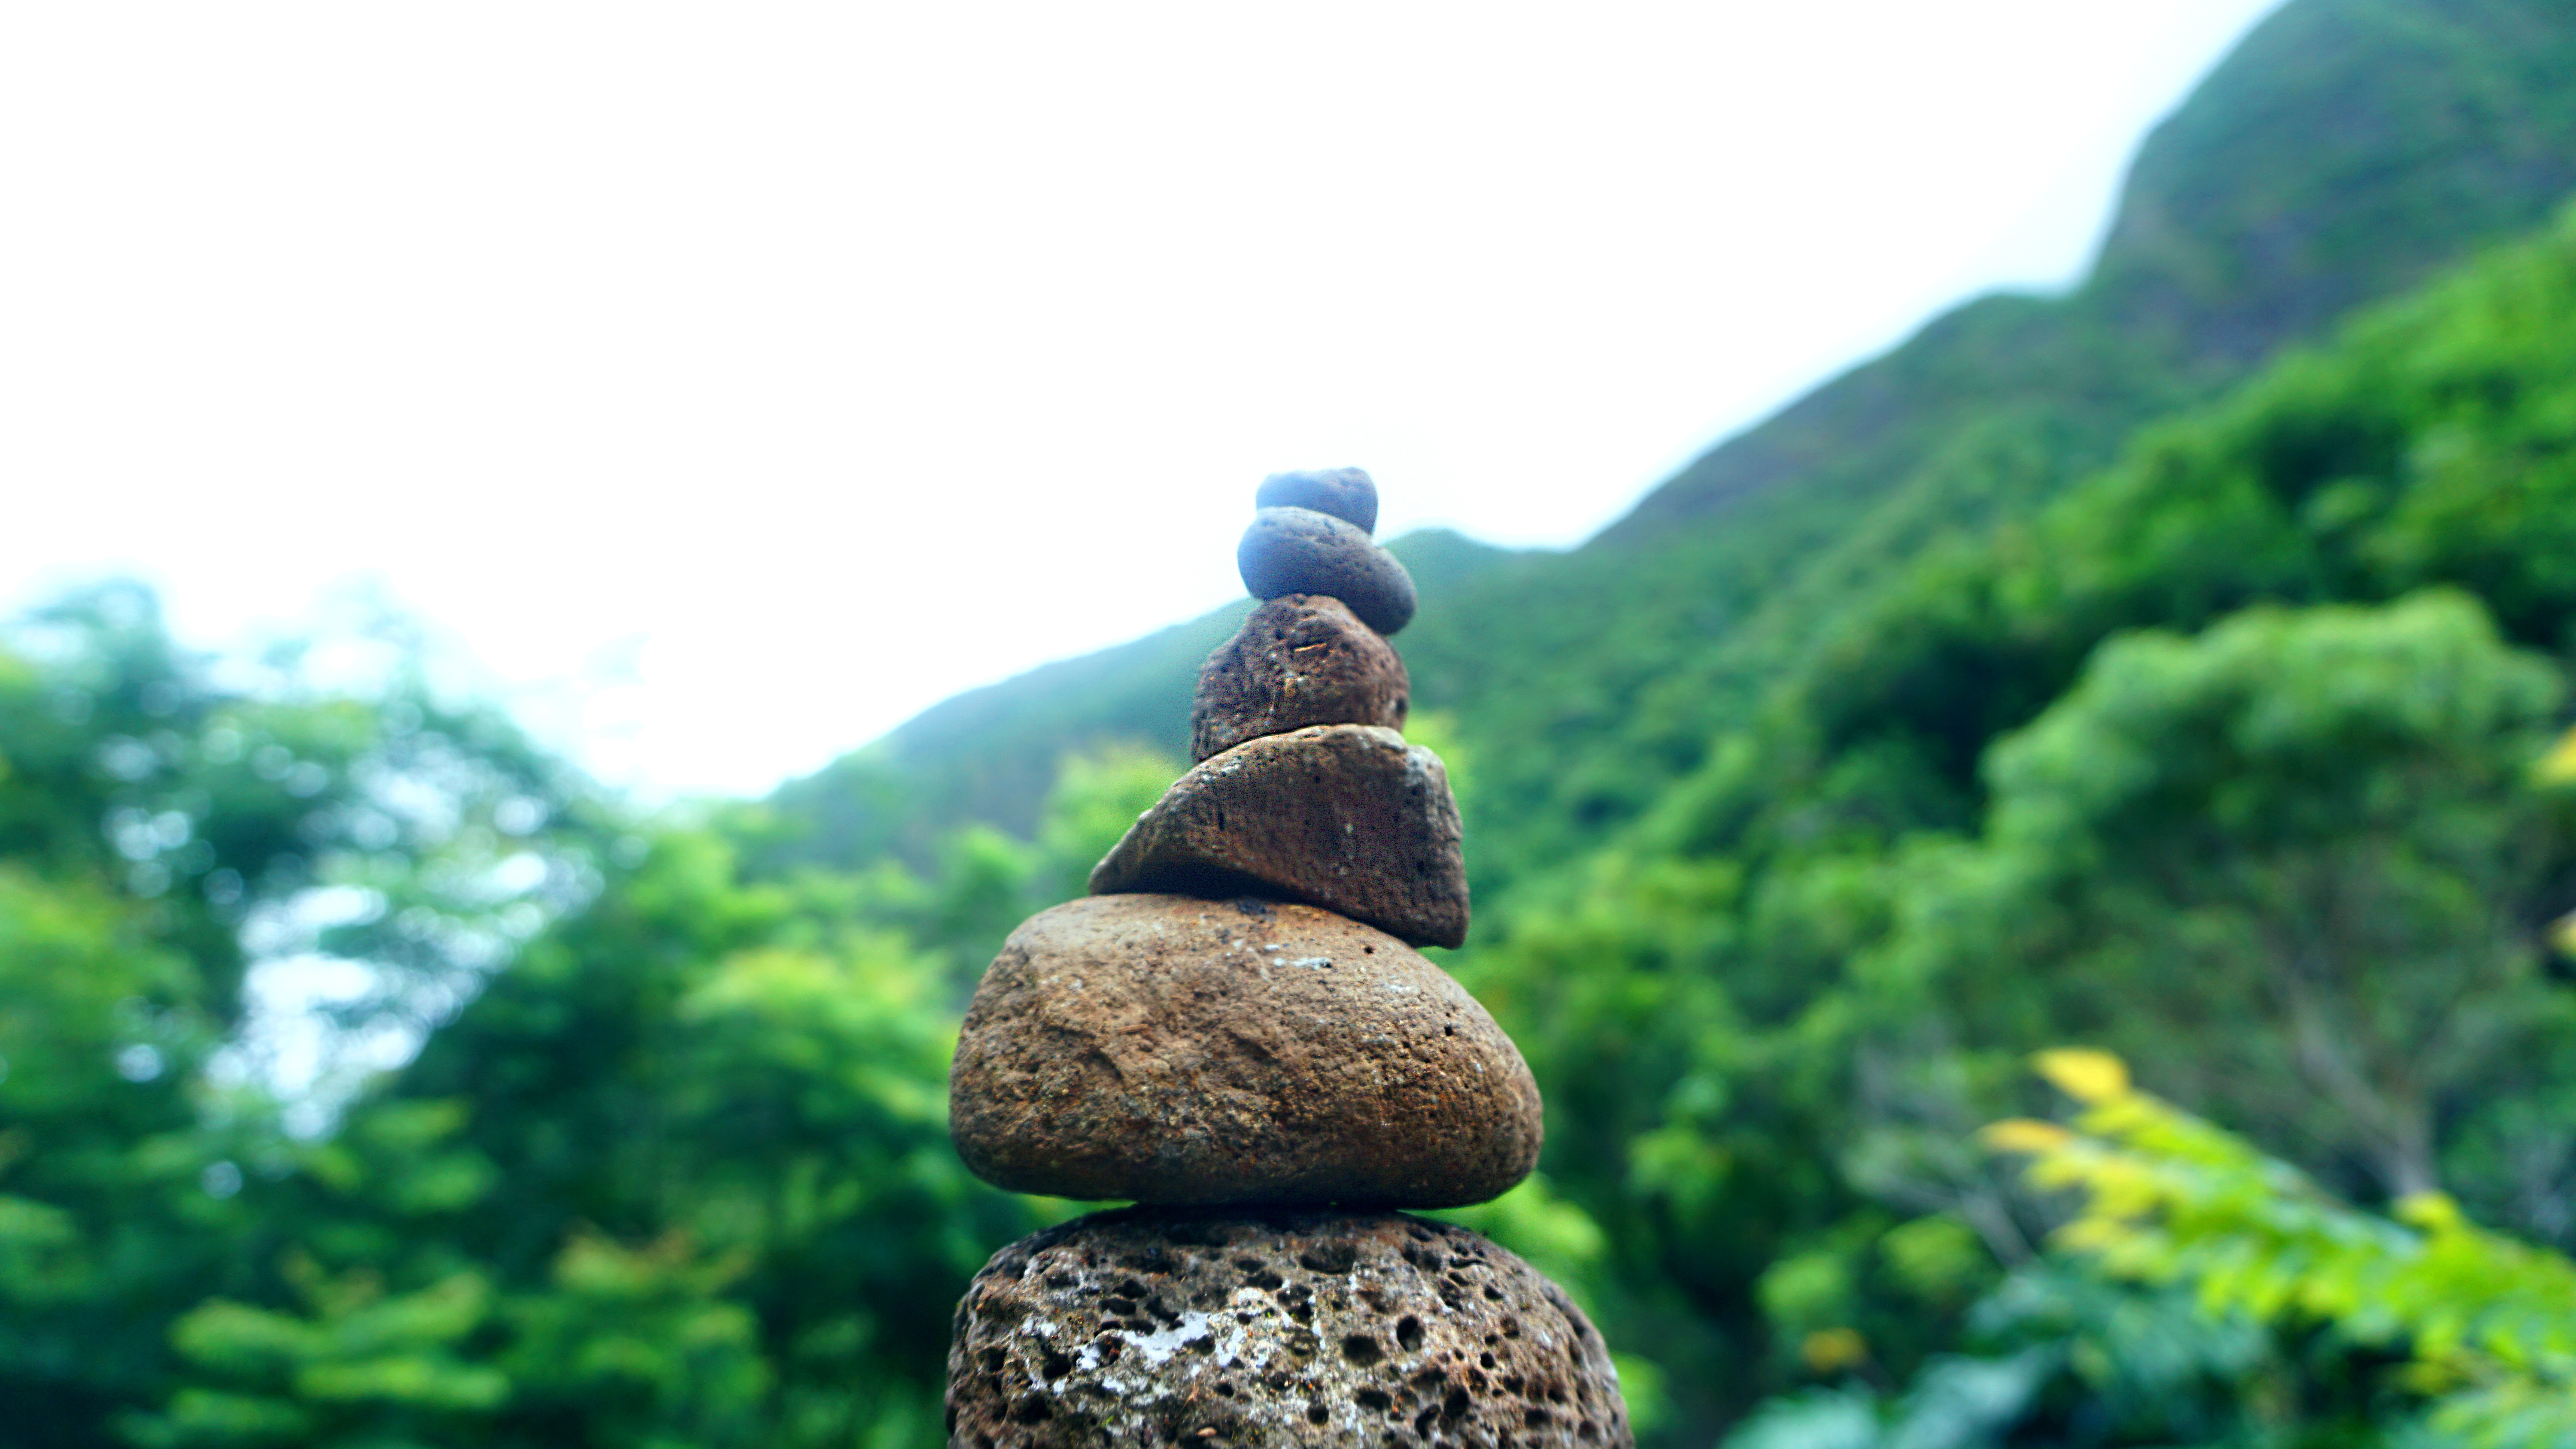
forest, rock, jungle, rainforest, ecosystem